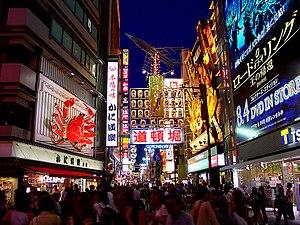
Dōtonbori est l'une des principales destinations touristiques de la ville d'Osaka au Japon. C'est une rue unique, longeant le canal Dōtonbori entre le pont Dōtonbori et le pont Nipponbashi, dans le quartier de Namba. Ancien quartier de plaisir, Dōtonbori est célèbre pour ses théâtres historiques, ses magasins, ses restaurants et ses nombreuses enseignes lumineuses, comme celle du confiseur Ezaki Glico qui représente un coureur passant la ligne d'arrivée.